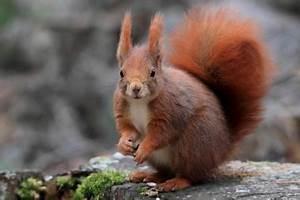
squirrel